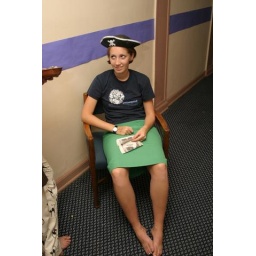
A child dropped this hat in our haunted house and was too afraid to go back for it.